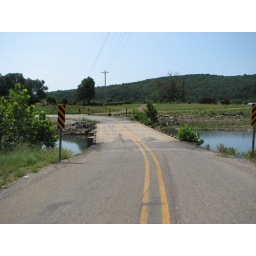
Low water bridge over Frog Bayou on AR 282 south of Mountainburg.